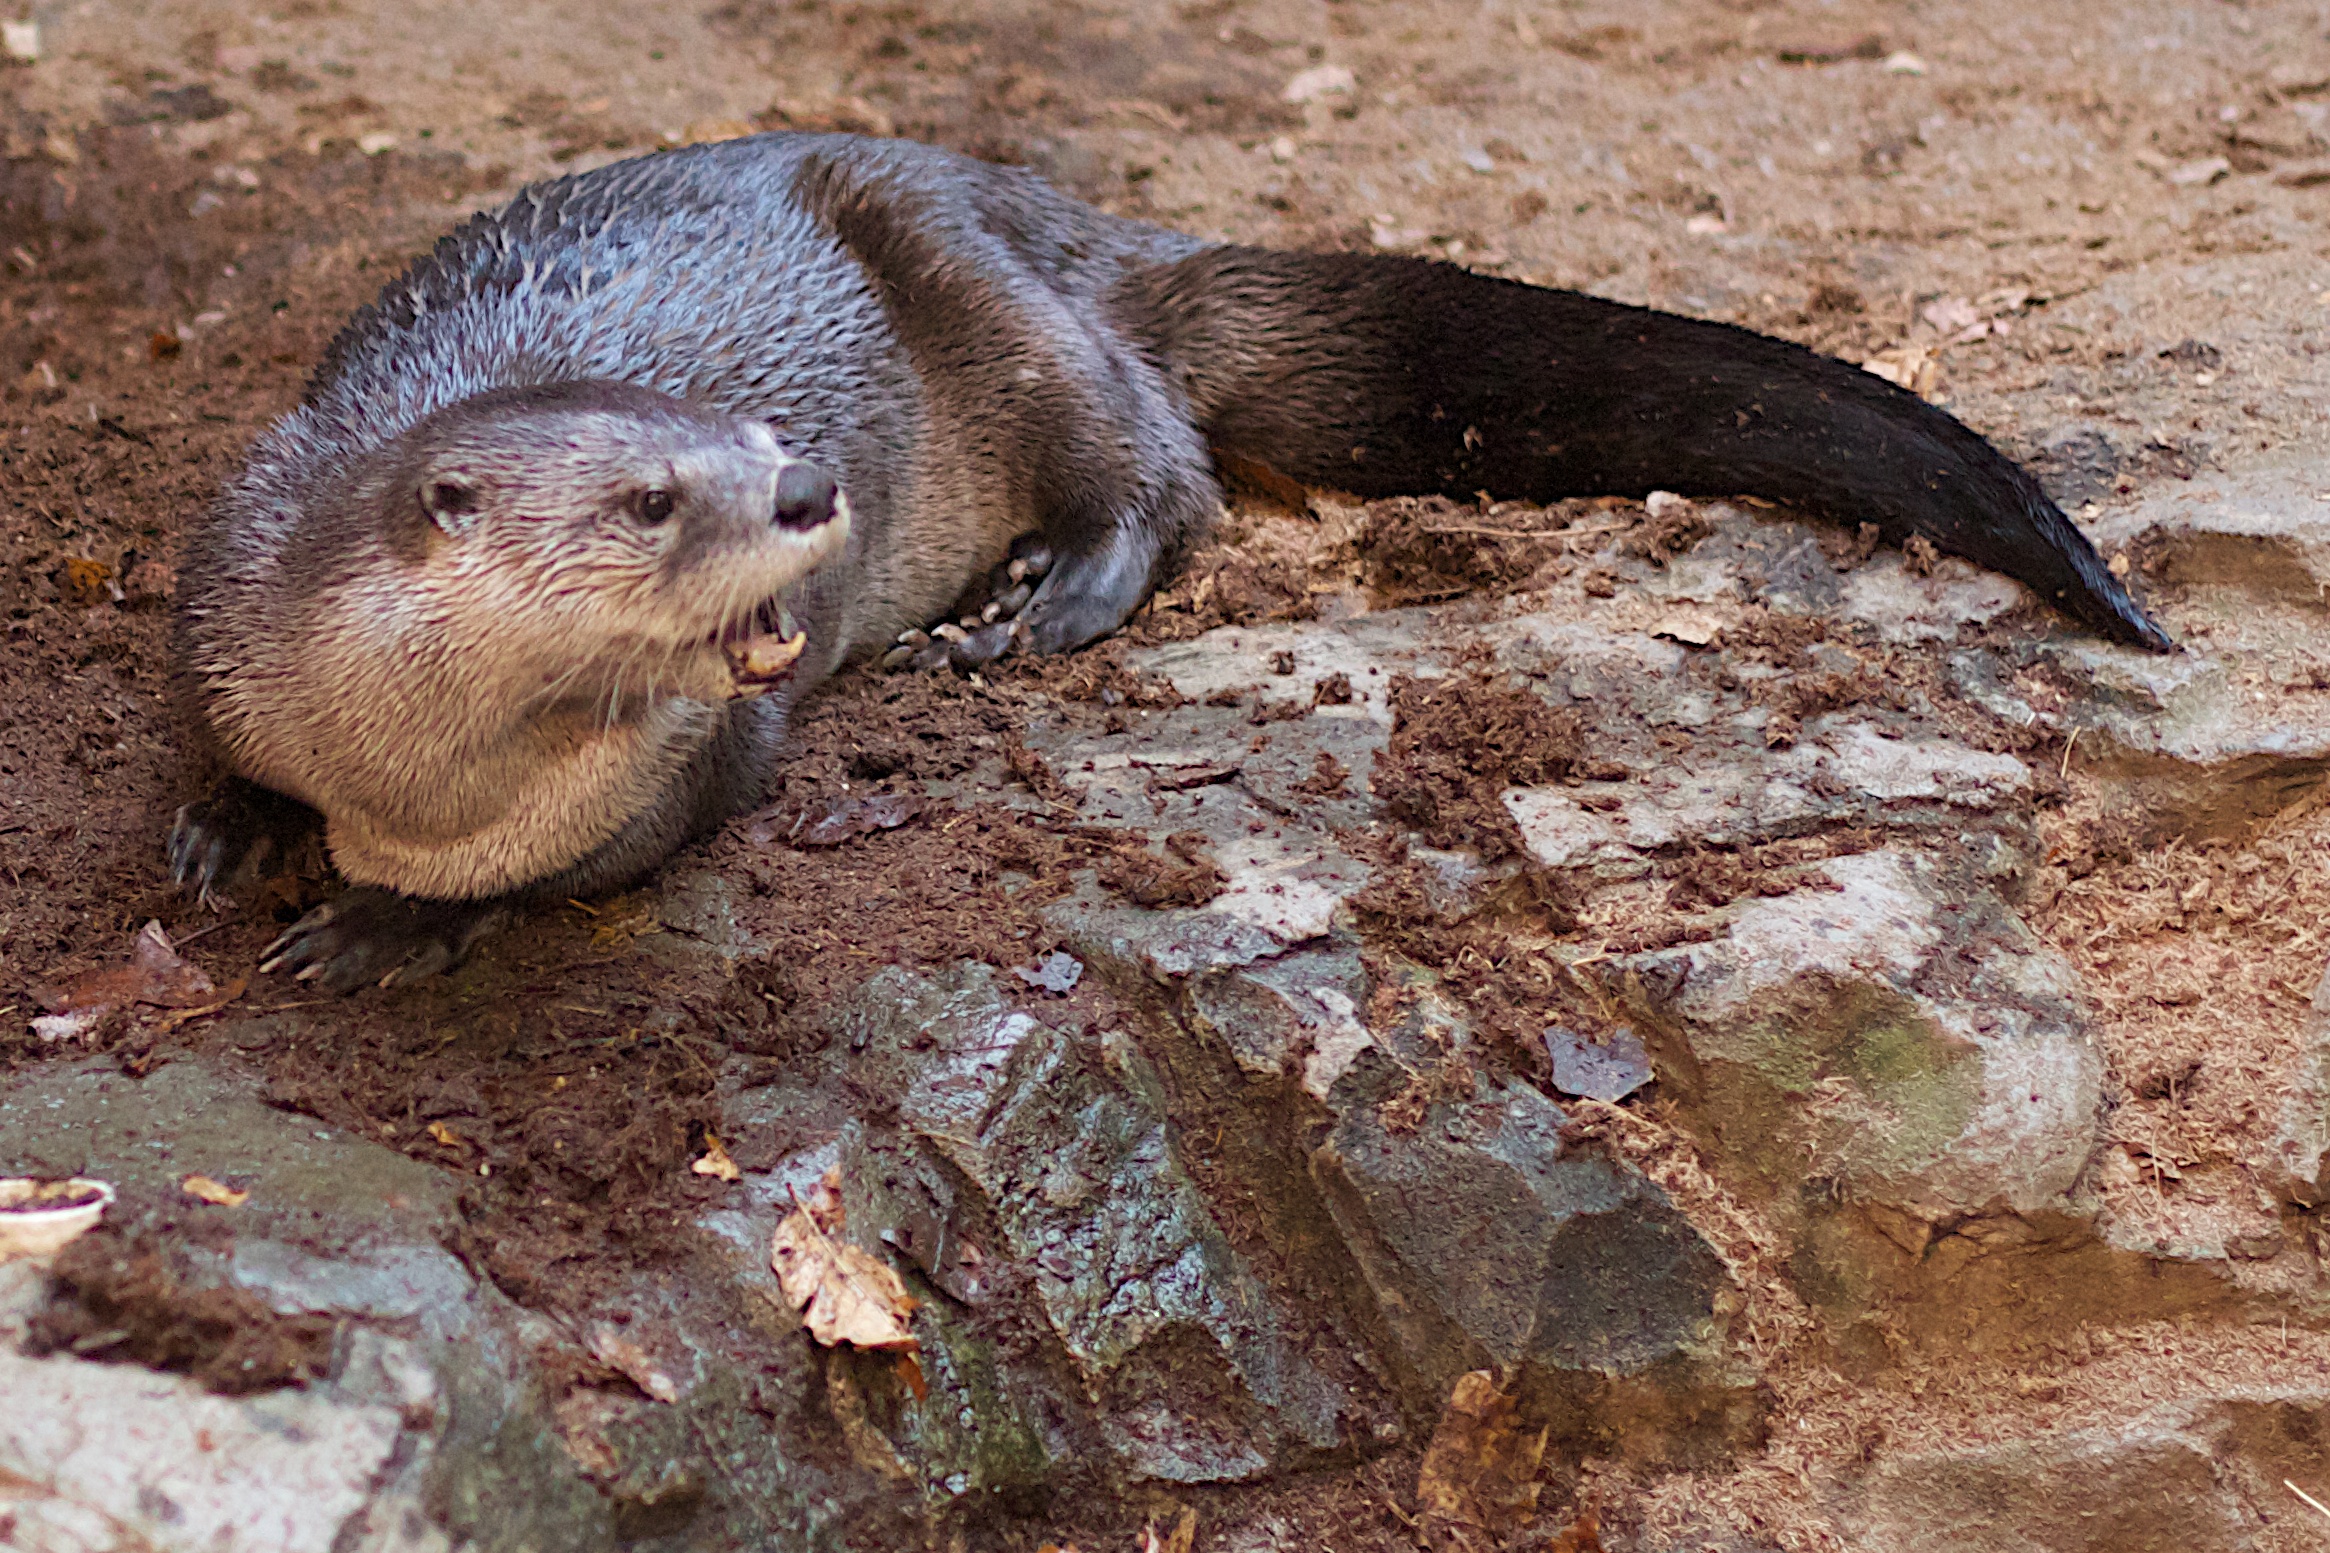
wildlife, mammal, fauna, vertebrate, otter, mink, mustelidae